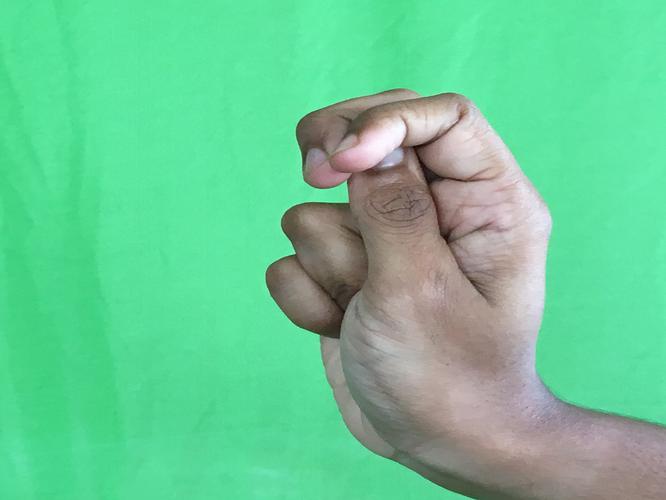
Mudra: Katakamukha_2
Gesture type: single_hand